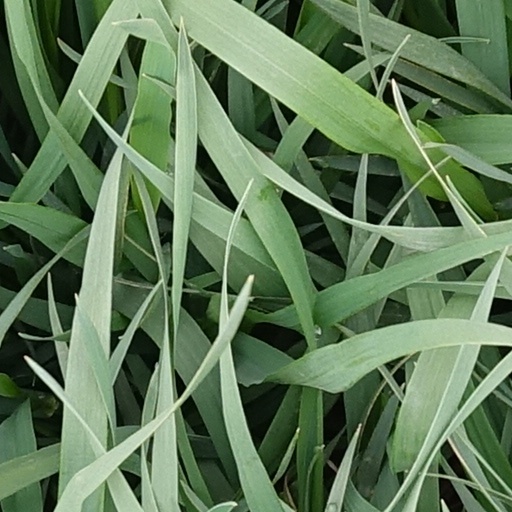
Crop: wheat